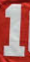
Number: 1